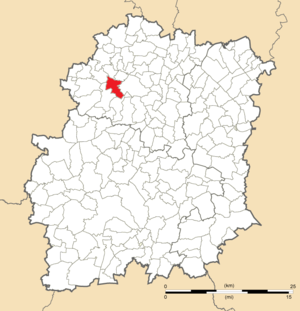
Carte de position de Janvry en Essonne (91)
Janvry est une commune française située à vingt-huit kilomètres au sud-ouest de Paris dans le département de l’Essonne en région Île-de-France.